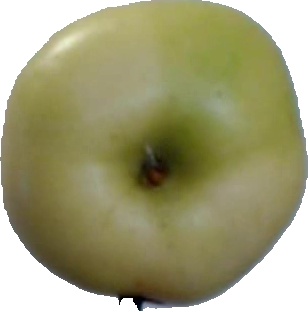
Label: apple_6